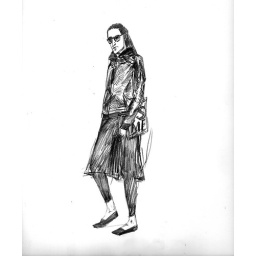
girl in black